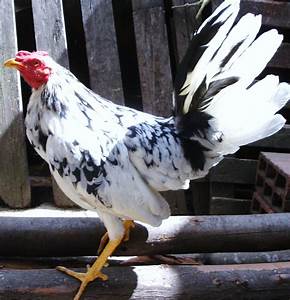
Label: chicken